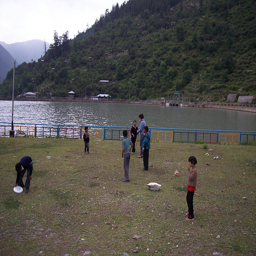
A group of kids are playing by a harbor.
an area next to some water with people playing frisbee
Children playing with a Frisbee by a mountain lake
A LOT OF KIDS ARE AT THE PARK
a group of children playing a game of frisbe